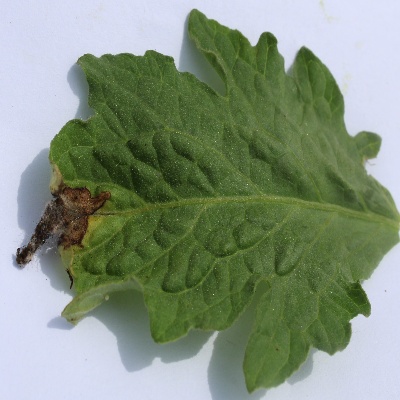
Crop: Tomato
Condition: leaf blight